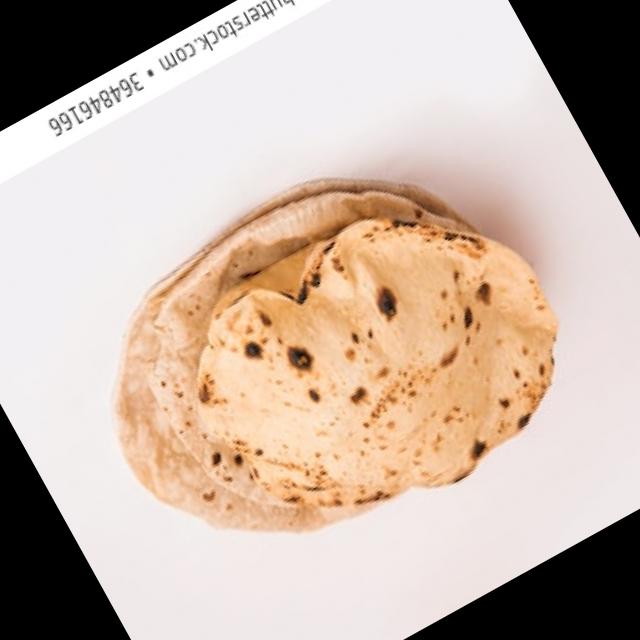
Dish: chapati